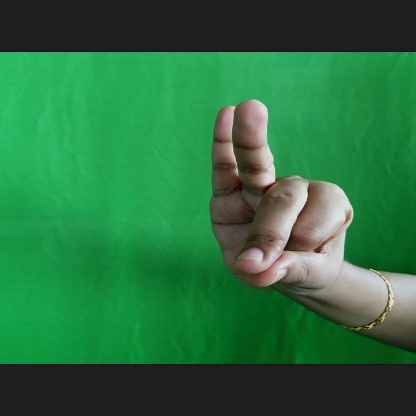
Mudra: Bramaram